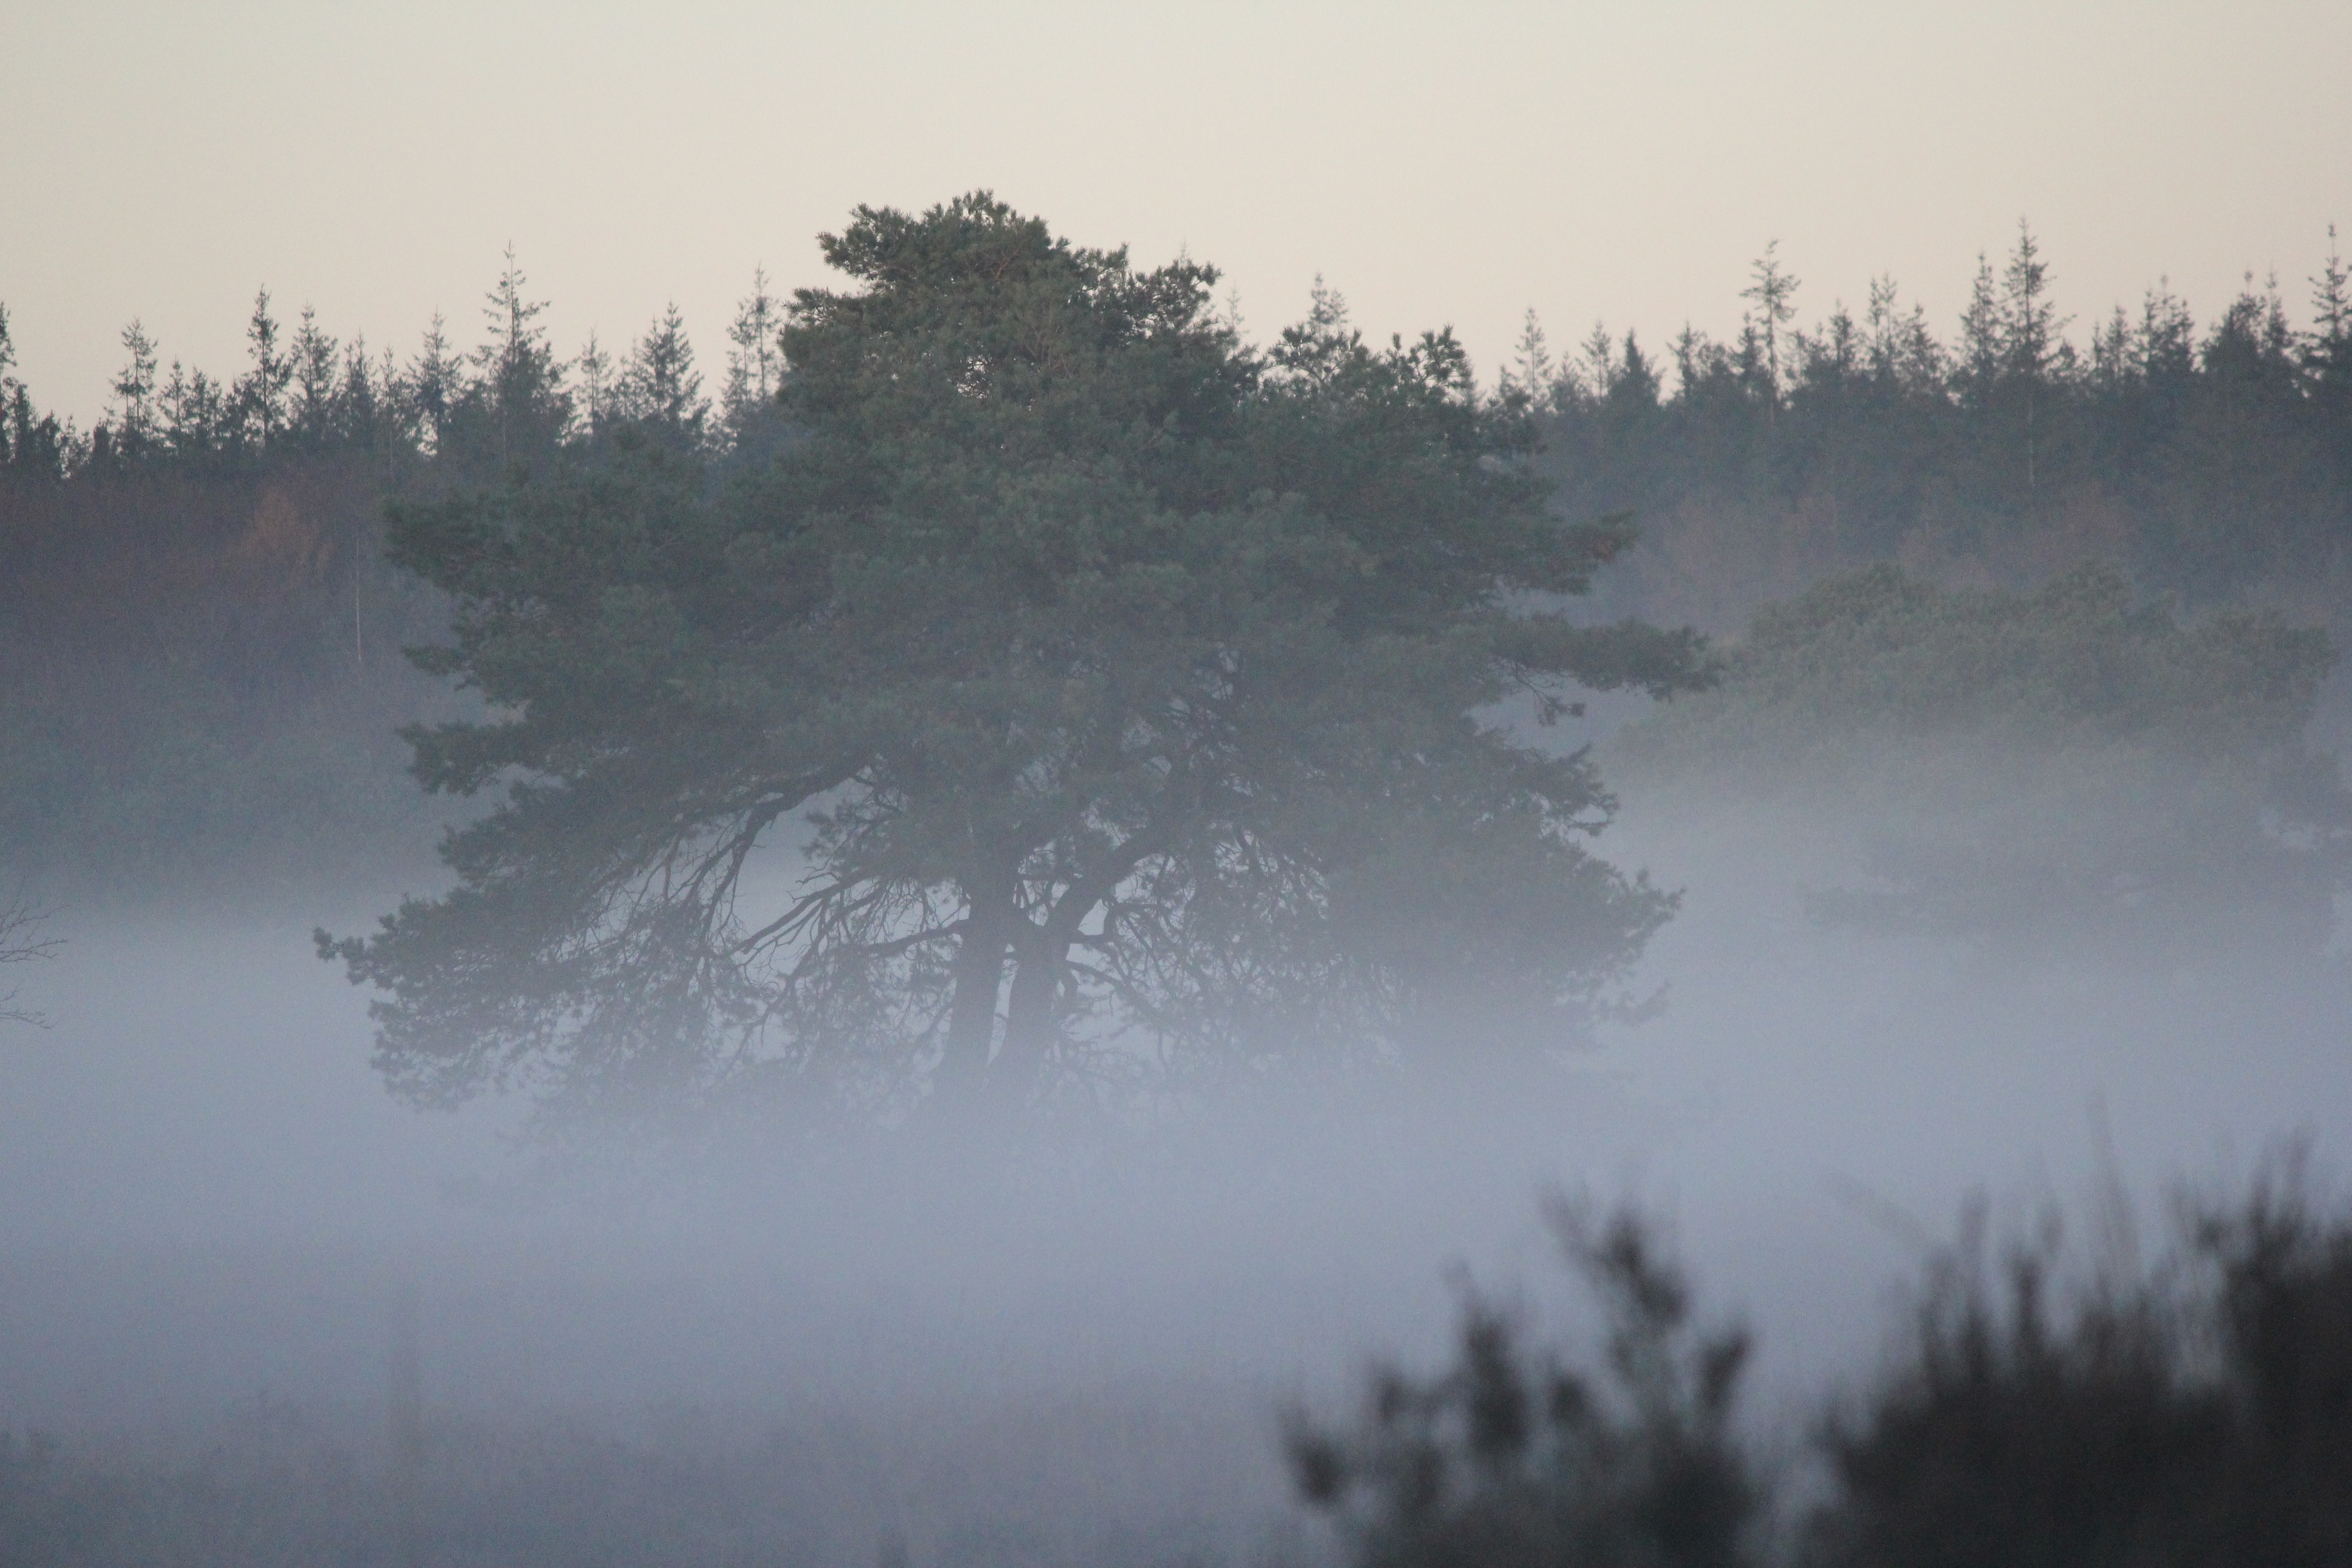
tree, nature, forest, mountain, snow, winter, fog, mist, morning, frost, dawn, atmosphere, mystical, weather, haze, season, freezing, patch fog, atmospheric phenomenon